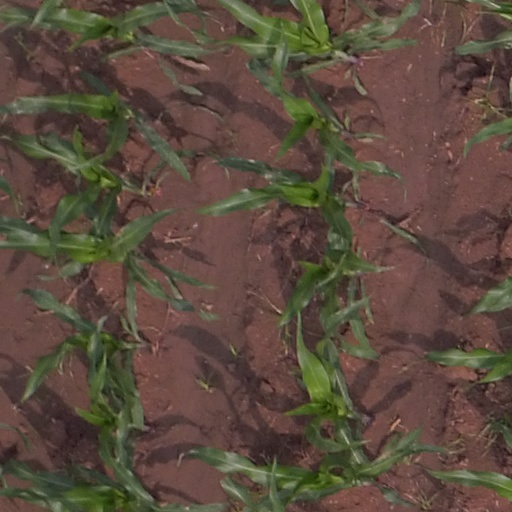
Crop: maize; corn